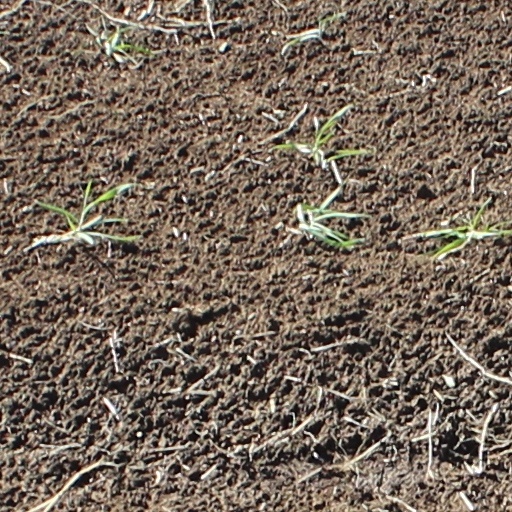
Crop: wheat